Nader Sayegh

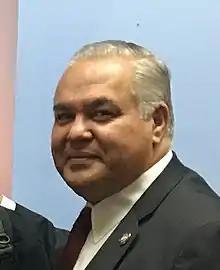
Sayegh in 2020

Nader J. Sayegh ( born August 30, 1952) is a Jordanian-American politician, attorney, and educator from the state of New York. A Democrat, Sayegh has represented the 90th district of the New York State Assembly, based in Yonkers, since 2019.